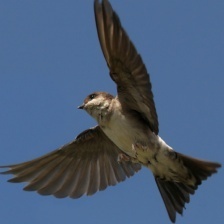
Species: COMMON HOUSE MARTIN
Scientific name: DELICHON URBICUM